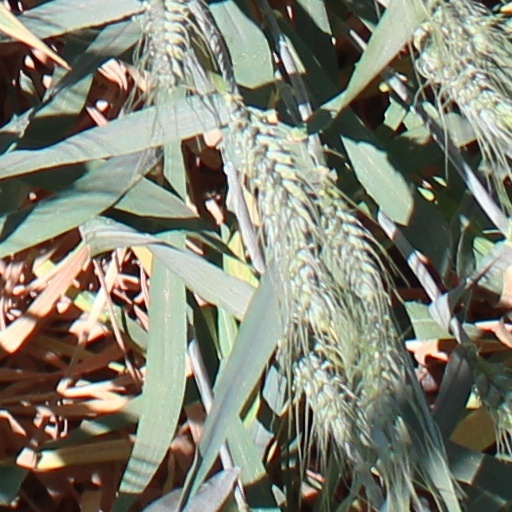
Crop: wheat